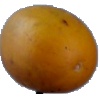
Label: Cucumber Ripe 2